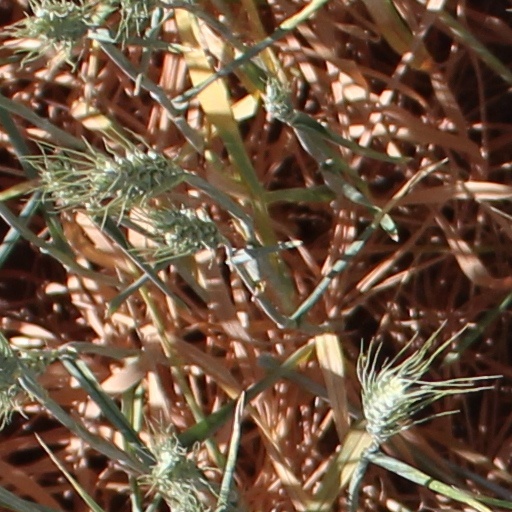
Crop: wheat